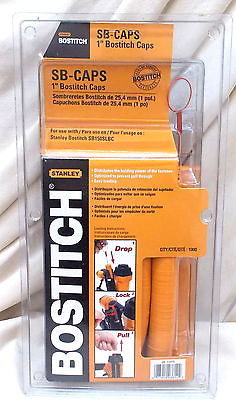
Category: stapler